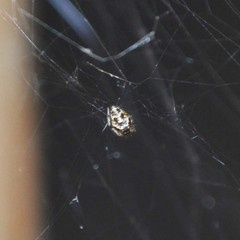
Species: Parasteatoda_tepidariorum